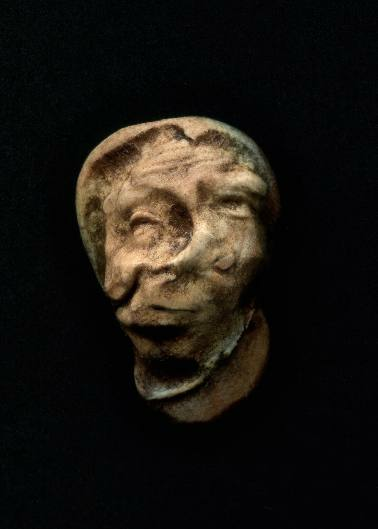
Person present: No